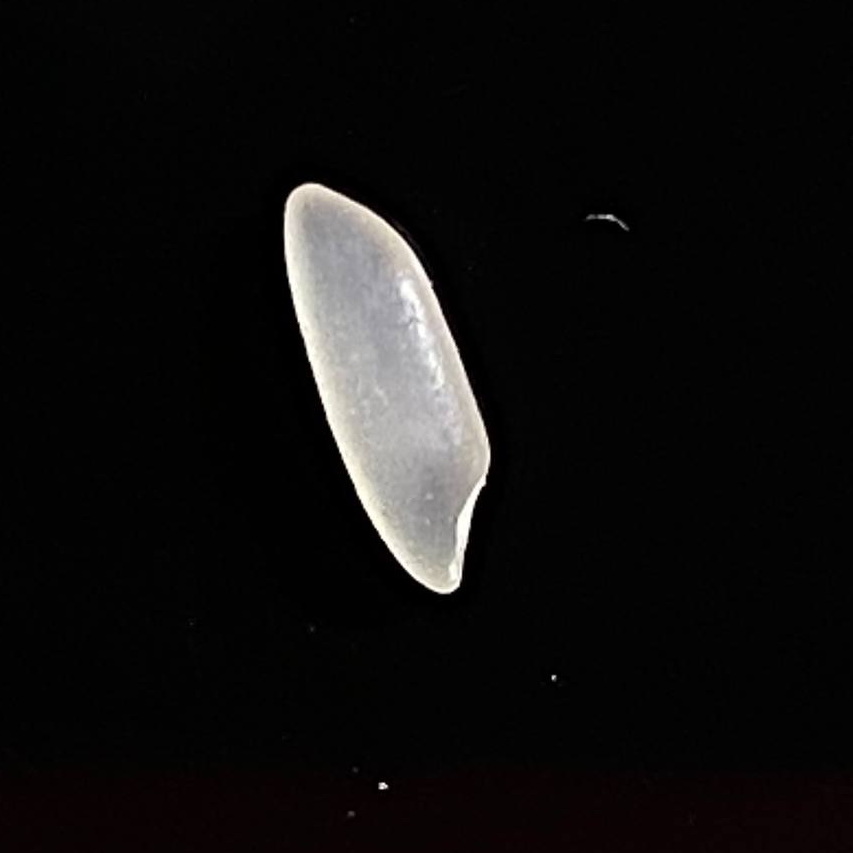
Rice variety: Katarivog